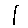
Label: 1